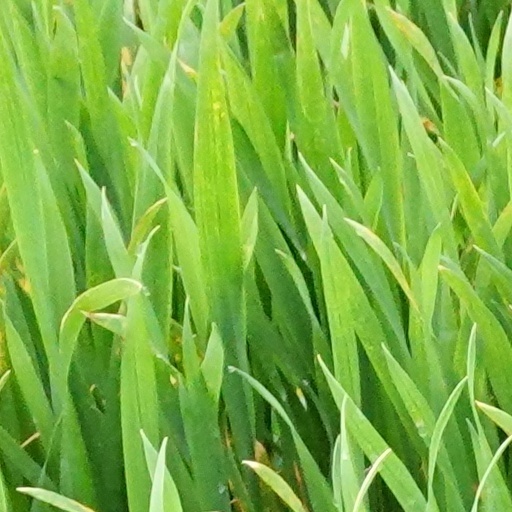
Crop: wheat